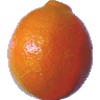
Label: tangelo